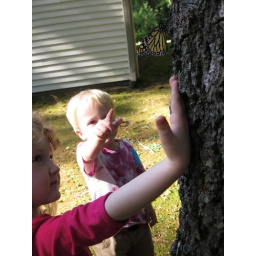
Nana Diane brought two monarch butterfly chrysalis' to our house over the weekend. Our first one hatched the other day!